Cangaço

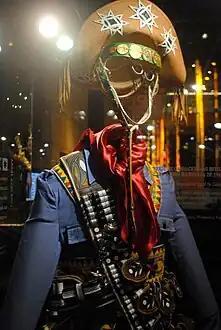
Cangaceiro costume at Museu Cais do Sertão, Recife

The weapons of the Cangaceiros were mostly Mauser bolt-action and Winchester-like lever-action rifles, revolvers and the famous ""pára belo"". It is claimed that like 'macaco' (monkey), 'belo' (beautiful) was another slang term for the policemen. Hence, pistols were called ""pára belo"" (belo "stopper"). However, the name seems to be actually a derivation of the Latin expression "para bellum", which means "prepare for war" and was used to refer to the then official sidearm used by the Brazilian governmental troops and by some of the law enforcement soldiers, the Luger pistol, which was produced by the German arms maker DWM.